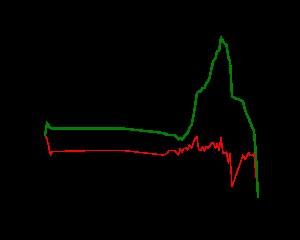
Le glacier du Giétro se trouve en Suisse au sud-ouest des Alpes valaisannes à la hauteur du barrage de Mauvoisin. Il s'étend sur 4,5 kilomètres dans une vallée d'environ 1 500 mètres de large et couvre une surface de 5,3 km².